Alan Ford (architect)

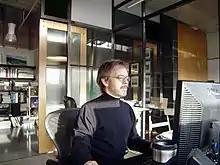

Alan B. Ford, FAIA, (born December 20, 1952) is an American architect and author best known for his work on K-12 sustainable schools.